Cesare Mariani

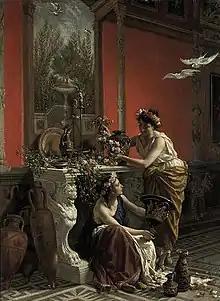
"The flower maidens"

Cesare Mariani (January 13, 1826 – February 21, 1901) was an Italian painter and architect of the late-19th century, active in Rome and Ascoli Piceno.